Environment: real
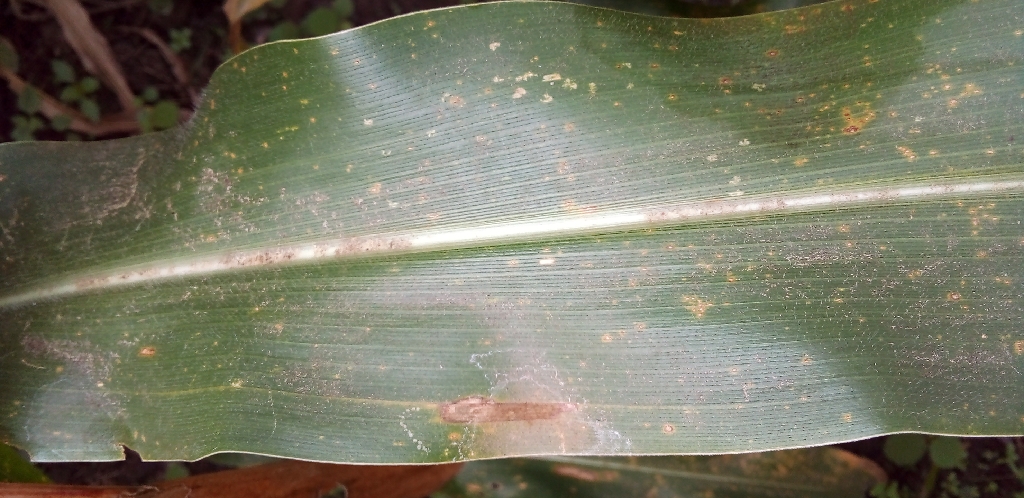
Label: northern_corn_leaf_blight